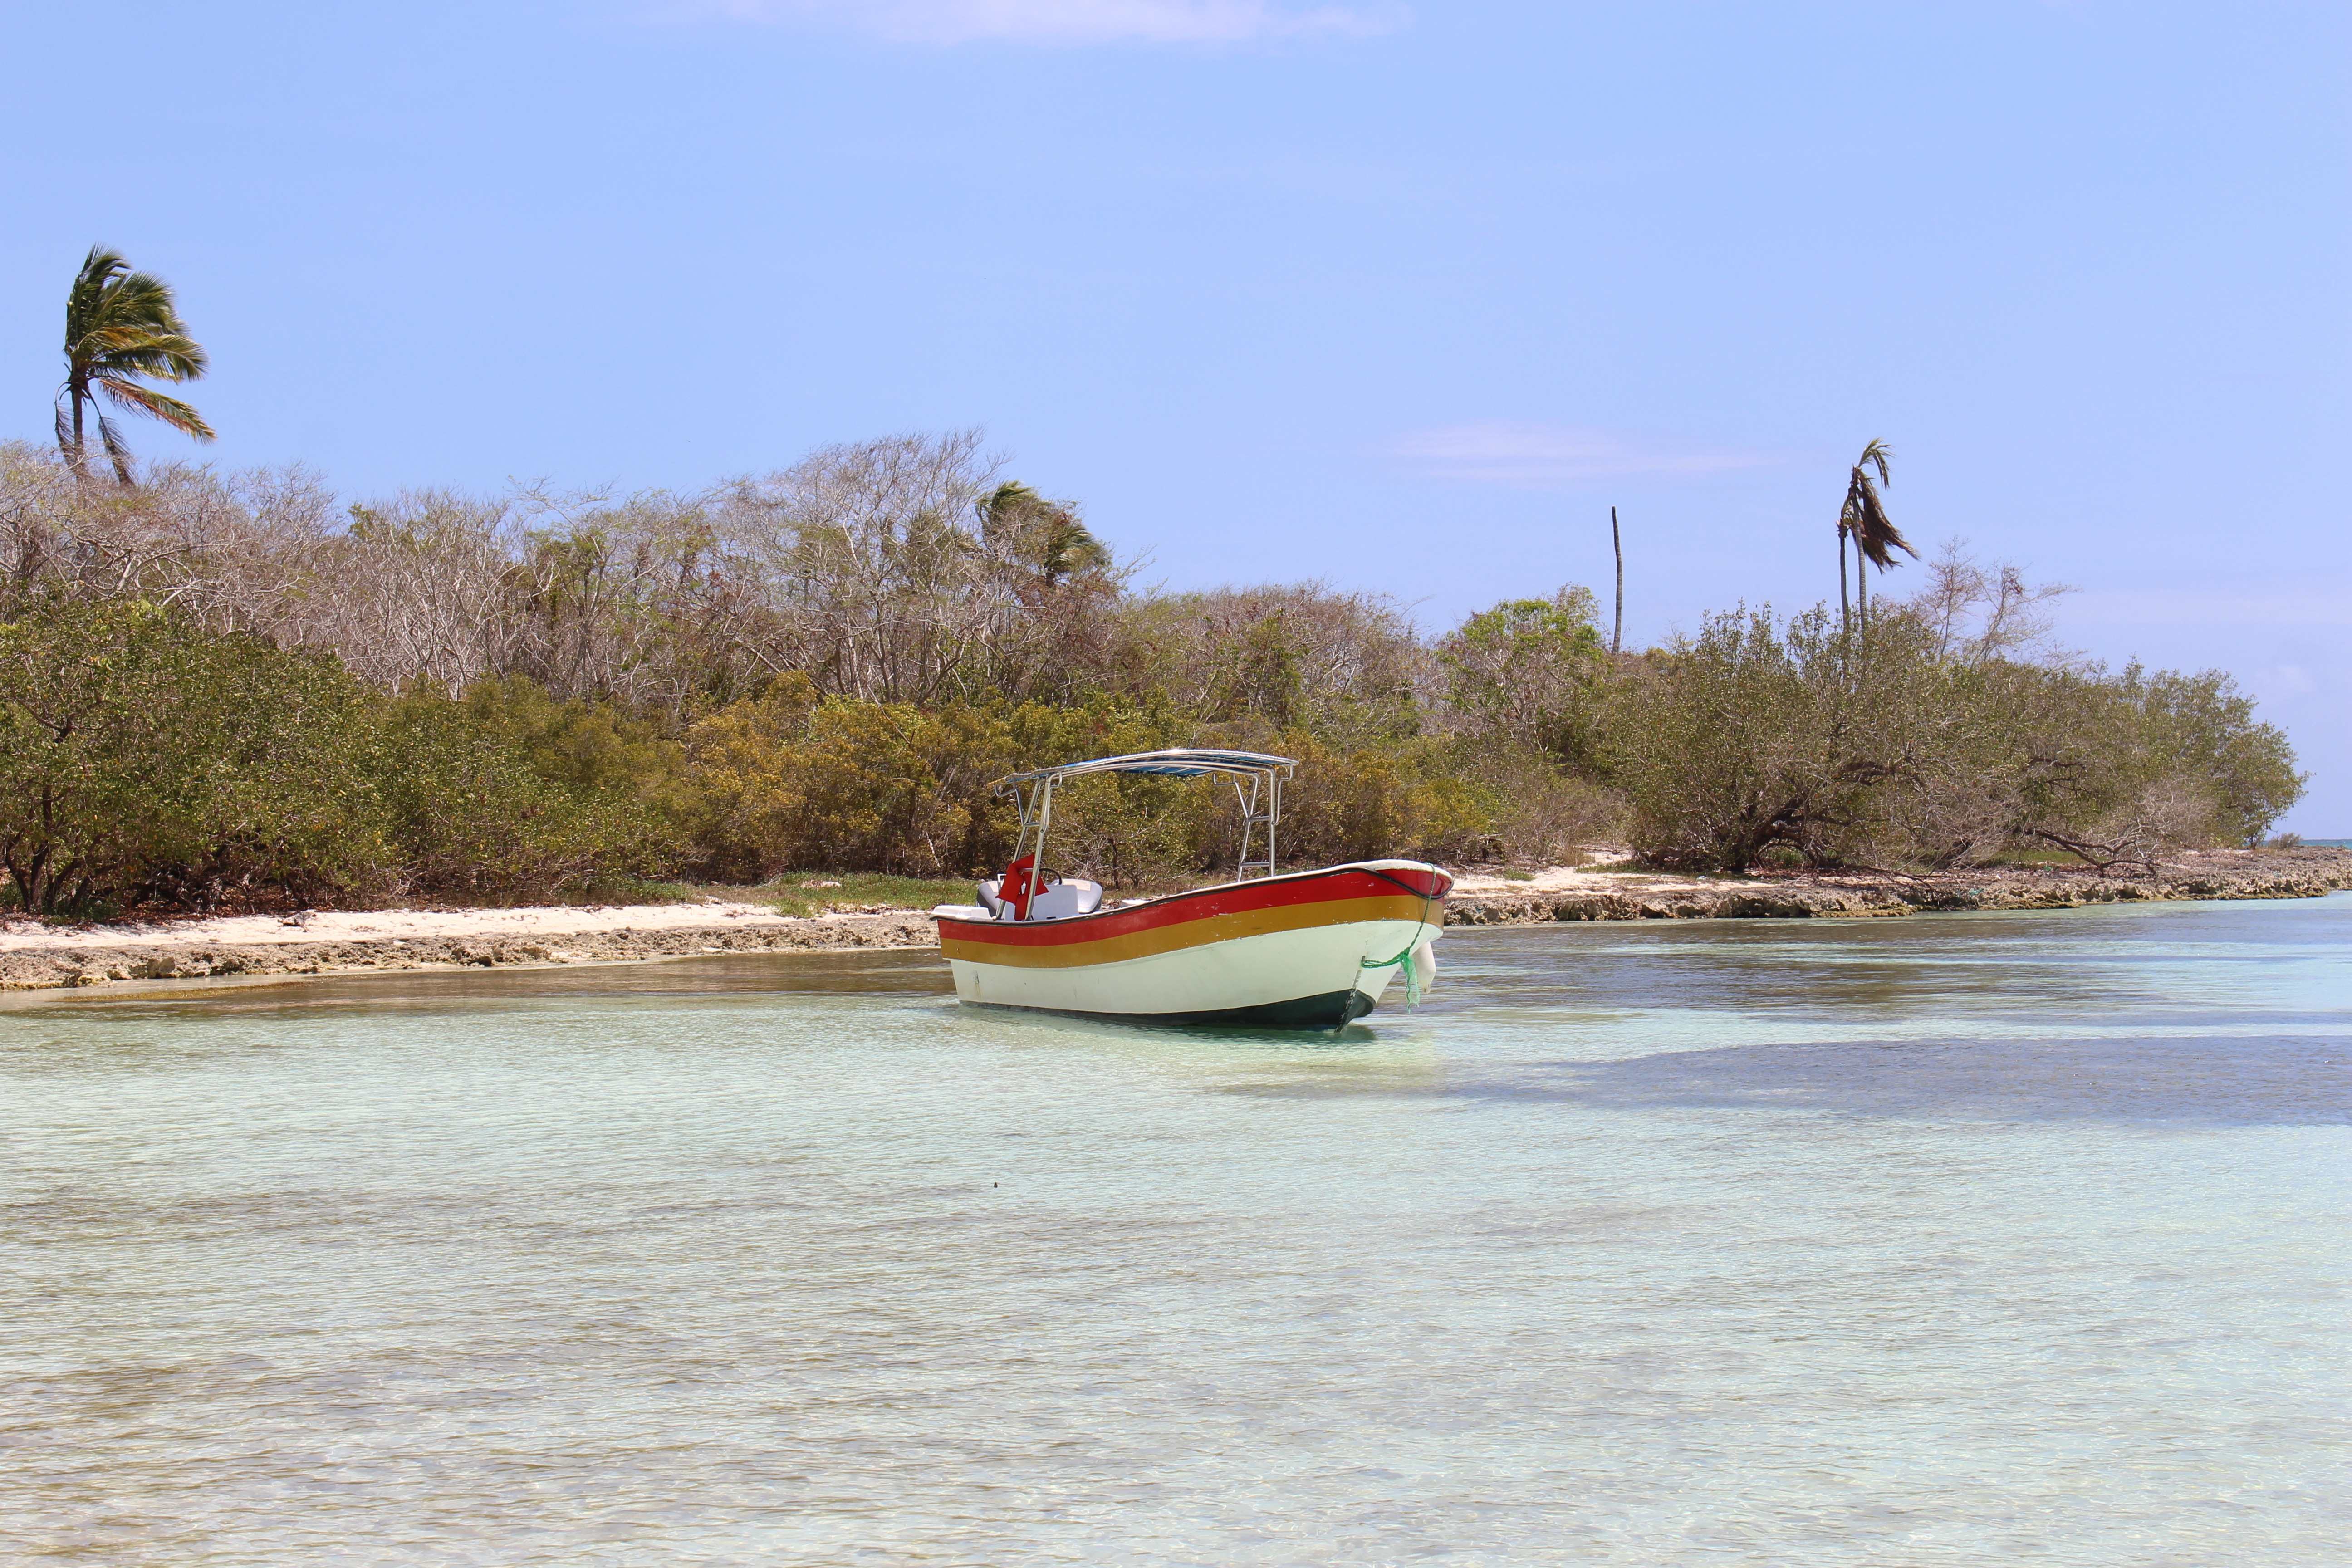
beach, landscape, sea, coast, tree, water, nature, ocean, plant, sky, boat, shore, river, inlet, vehicle, relax, tropical, bay, tourism, waterway, body of water, boating, watercraft, plant community, coastal and oceanic landforms, water transportation